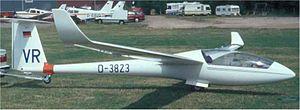
L'aéronautique comporte les sciences et les techniques ayant pour but de construire et de faire évoluer un aéronef dans l'atmosphère terrestre.
Le Rolladen-Schneider LS8 est un planeur monoplace de Classe Standard en 15 mètres et 18 mètres. Planeur développé par Rolladen-Schneider et entré en production en 1995. À la suite de la faillite de Rolladen-Schneider, la production a été reprise par DG Flugzeugbau.